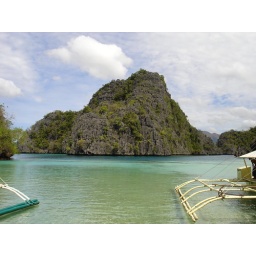
THE CLEANEST Salt water lake in the Philippines. Considered sacred by the TAGBANUA tribe.